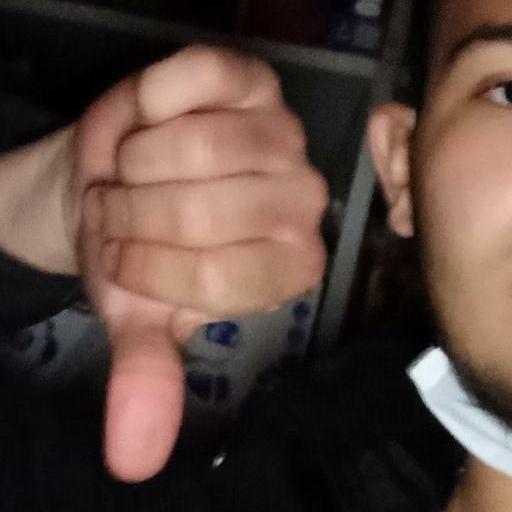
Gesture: dislike